Symphony, K. 208+102 (Mozart)

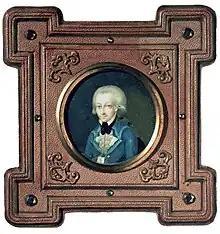
1773 miniature of Mozart

The Symphony in C major "No. 52", K. 208+102, was composed by Wolfgang Amadeus Mozart in 1775. The first two movements are from the opera "Il re pastore", K. 208, and the last movement, K. 102/213c, was composed separately. The movements are played one after another without a break.